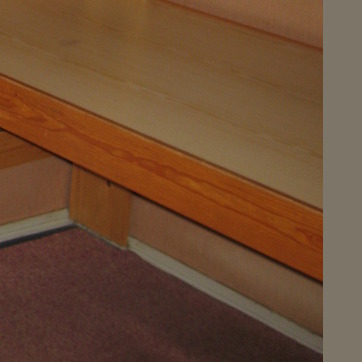
Material: wood